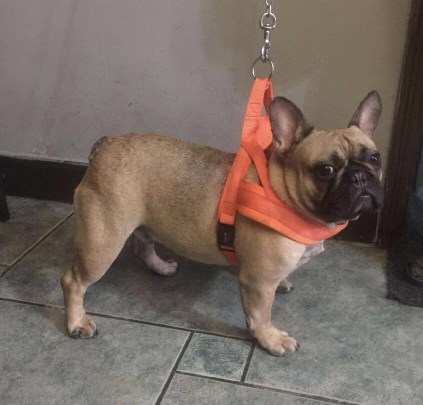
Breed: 1121-n000002-French_bulldog